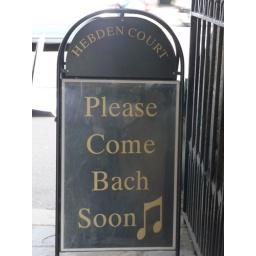
A cute sign seen in a little shopping arcade in Bakewell, England